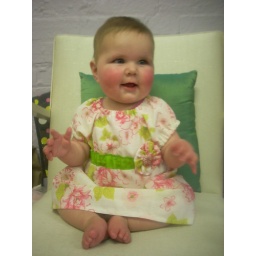
miss madeline dress pattern by thehandmadedress.net. recycled pillowcase for dress and lime green band, yoyo and cover yourself button